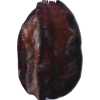
Label: carambola